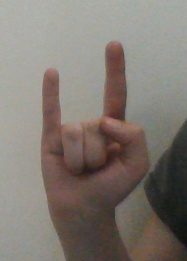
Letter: la